Arthur Percival

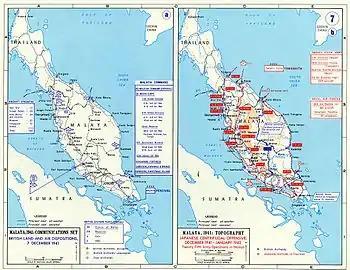
Malaya Command and the Japanese invasion of Malaya

On 8 December 1941 the Japanese 25th Army under the command of Lieutenant-General Tomoyuki Yamashita launched an amphibious assault on the Malay Peninsula (one hour before the attack on Pearl Harbor; the difference in date was because the two places lie on opposite sides of the International Date Line). That night the first Japanese invasion force arrived at Kota Bharu on Malaya's east coast. This was just a diversionary force, and the main landings took place the next day at Singora and Pattani on the south-eastern coast of Thailand, with troops rapidly deploying over the border into northern Malaya.